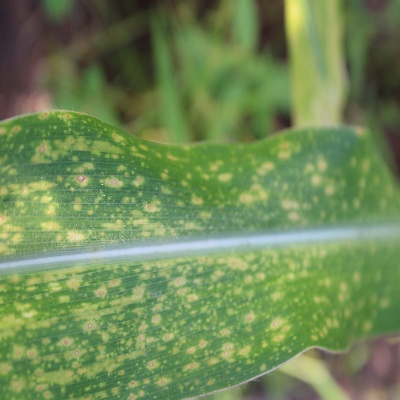
Crop: Maize
Condition: leaf spot